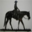
Label: horse